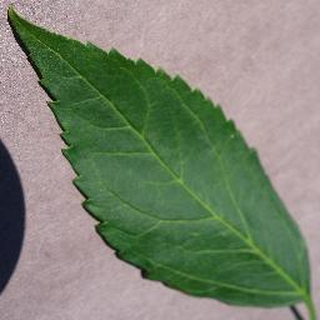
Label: healthy_cherry